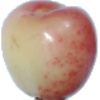
Label: cherry_rainier